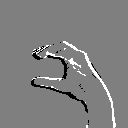
ASL letter: c